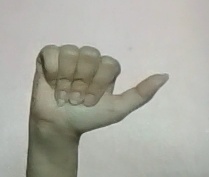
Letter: dhad